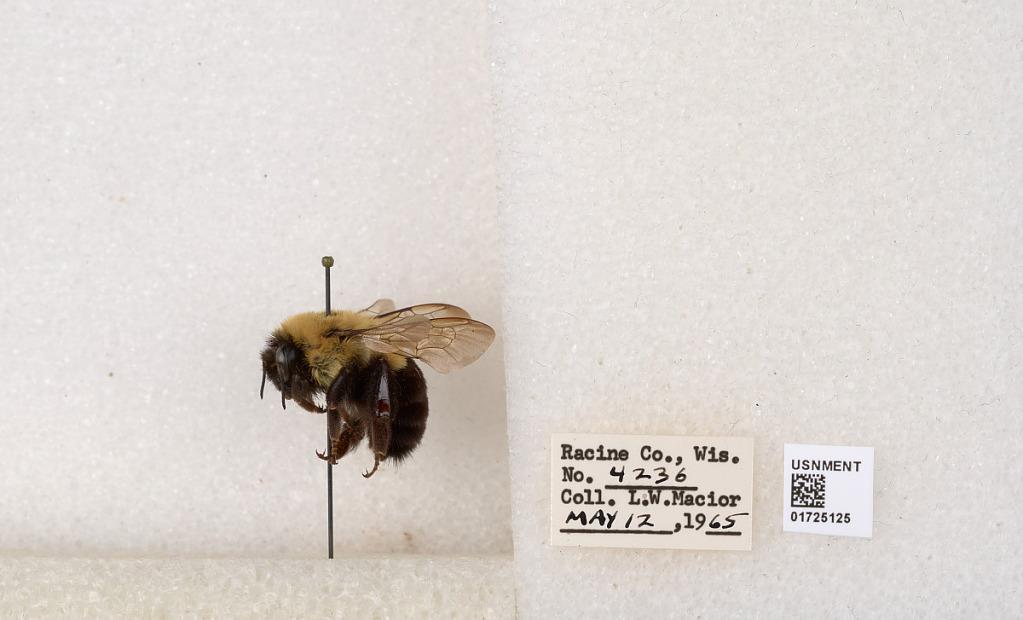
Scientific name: Bombus impatiens Cresson
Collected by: L. Macior
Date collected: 1965-5-12
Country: United States
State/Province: Wisconsin
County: Racine
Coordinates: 42.7299, -87.8123